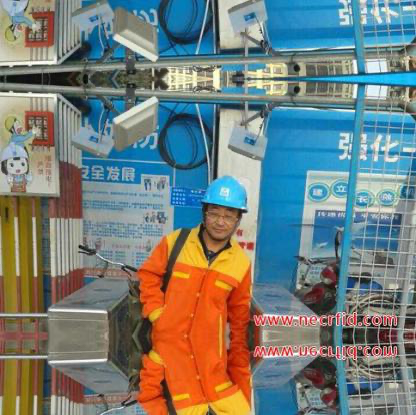
Objects in the image:
label: helmet